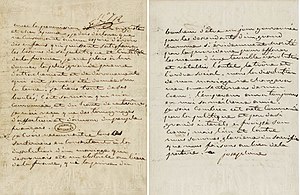
Joséphine de Beauharnais
Brev fra Joséphine til Napoleon, 1809
Joséphine de Beauharnais var Napoleon 1.s første hustru og Frankrigs kejserinde.